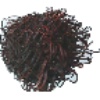
Label: Rambutan 1